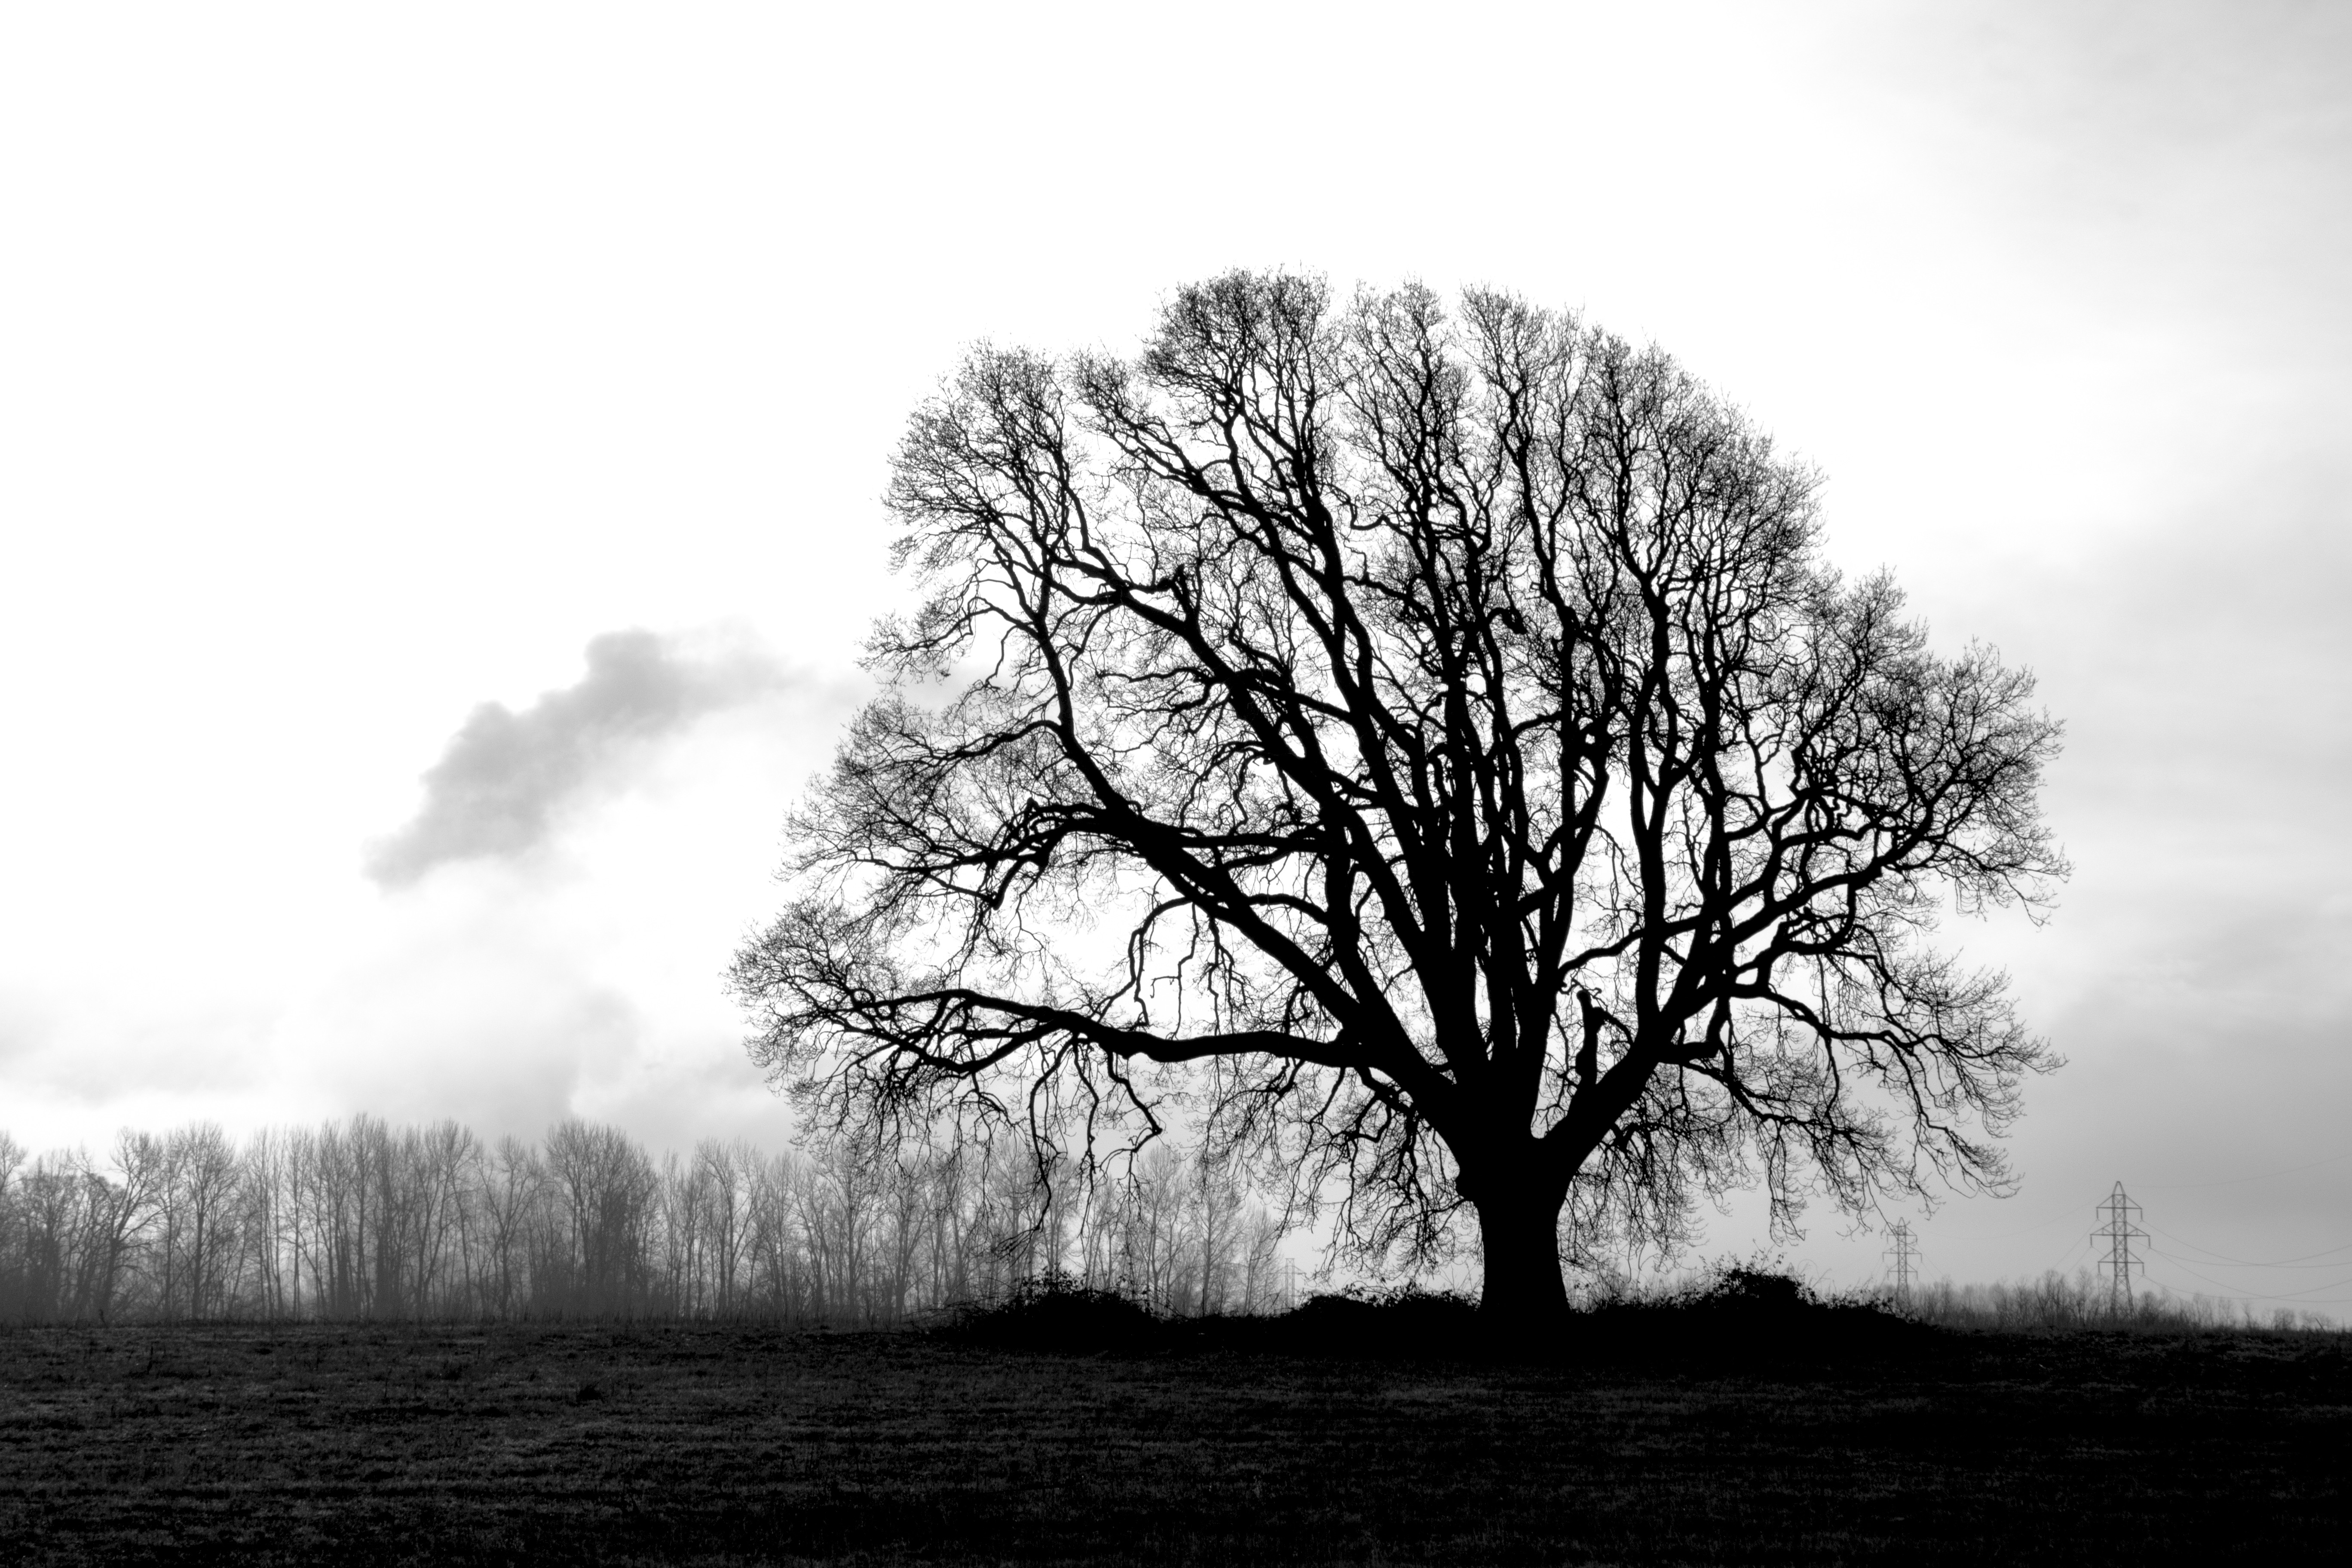
tree, nature, grass, branch, cloud, black and white, plant, sky, mist, morning, monochrome, monochrome photography, atmospheric phenomenon, woody plant